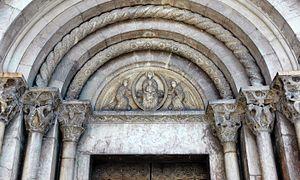
Monument majeur de l'art roman catalan, l’église Sainte-Marie de Corneilla-de-Conflent est une ancienne collégiale, construite aux XIᵉ et XIIᵉ siècles. Elle est classée monument historique en 1840 et 1952.